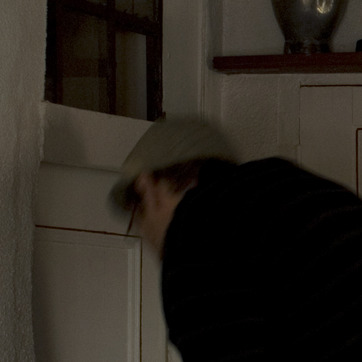
Material: hair